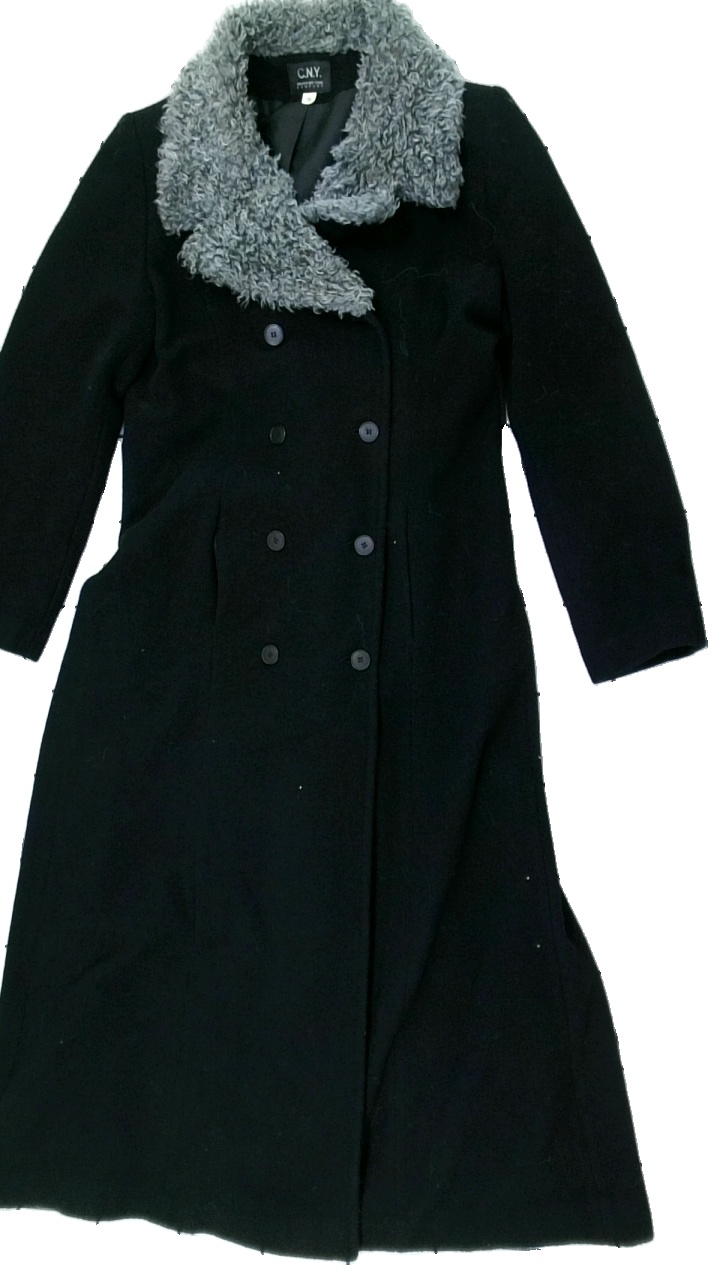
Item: Robe (Ladies)
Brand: C.n.y.
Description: svart rock med knappar, hårig
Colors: Black, Grey
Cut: Regular
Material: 100% wool
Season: Winter
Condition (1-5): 3
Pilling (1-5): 5
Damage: fläck
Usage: Reuse
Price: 50-100